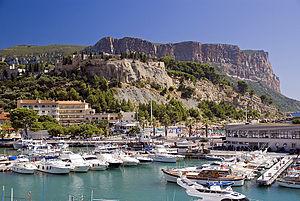
Le château de Cassis est un ancien château fort de l'Empire carolingien du VIIIᵉ siècle, situé à Cassis dans les Bouches-du-Rhône, en Provence-Alpes-Côte d'Azur. Bâti sur une falaise qui surplombe le port de la cité, la mer Méditerranée, le vignoble de cassis, entre les Calanques et le Cap Canaille, à 20 km au sud-est de Marseille, il est actuellement un hôtel-restaurant provençal de prestige.